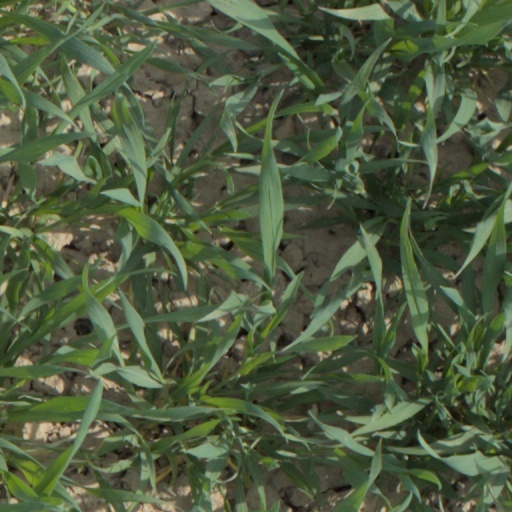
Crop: wheat